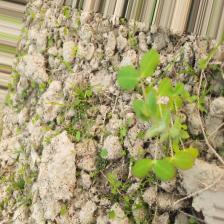
Label: Lentil Rust